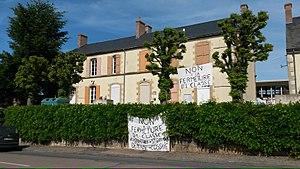
Cossaye - La mairie-école
Cossaye est une commune française située dans le département de la Nièvre en région Bourgogne-Franche-Comté.